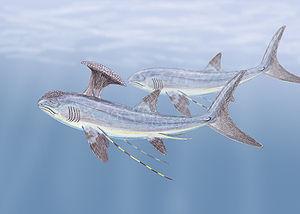
Les Symmoriida ou Symmoriiformes forment un ordre éteint de poissons cartilagineux holocéphales caractérisés par un fort dimorphisme sexuel et la présence d'appendices cartilagineux allongés, enracinés à la base des nageoires pectorales.
Les Stethacanthidae forment une famille éteinte d'holocéphales. Ils ont vécu du Dévonien supérieur jusqu'au Carbonifère.